2nd Battalion, 10th Marines

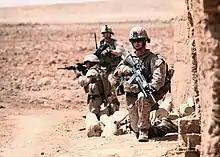
U.S. Marines with Golf Battery, 2nd Battalion, 10th Marine Regiment (2/10) set up security and await an explosive ordnance disposal team during a patrol through local Afghan settlements in Habbib Abad, Afghanistan, 28 May 2012

In July 1946, 2/10 relocated to Marine Corps Base Camp Lejeune, North Carolina. From 1951 to present, they participated in LF6F deployments: the Cuban Missile Crisis (October – November 1962), the intervention in the Dominican Republic (April – May 1965), Operation Desert Storm (December 1990 – April 1991), Operation Phantom Fury, and the Battle of Abu Ghraib (April 2005) as part of Operation Iraqi Freedom.